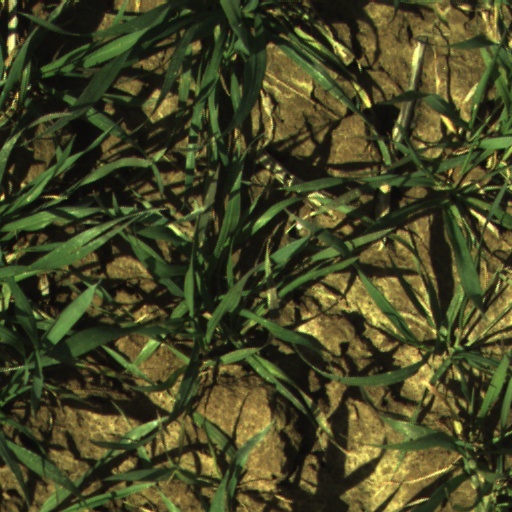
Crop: wheat